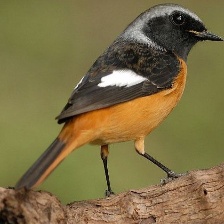
Species: DAURIAN REDSTART
Scientific name: PHOENICURUS AUROREUS